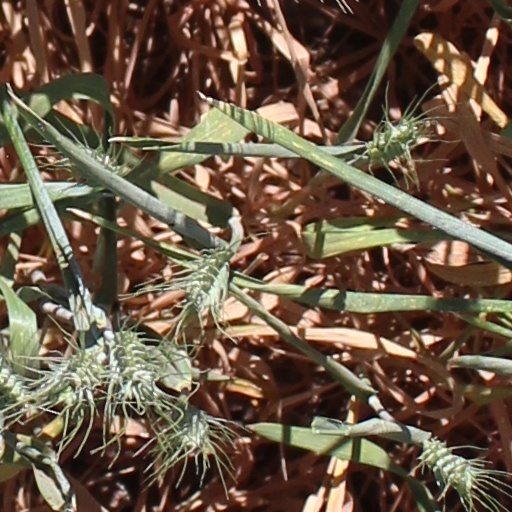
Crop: wheat